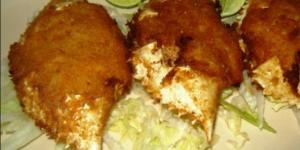
jaiba michoacana